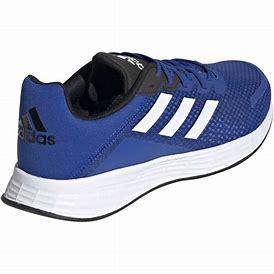
Brand: Adidas
Model: Duramo SL Lauf